Kornelije Stanković

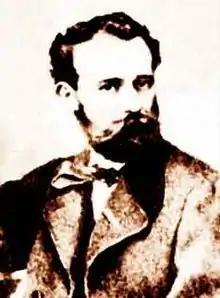
Portrait of Kornelije Stankovic

Stanković started his melographic work in the field of folk songs and bourgeois melodies shortly after his arrival in Vienna. After the first published harmonizations, named "Serbian Folk Songs" (1851, 1853, 1854), he published four more collections (1858, 1859, 1862, 1863). Among the bourgeois songs he wrote down were also the verses of famous Serbian poets (Jovan Jovanović Zmaj, Vasa Živković, Jovan Subotić, Đorđe Maletić, Aleksandar Sandić), published by Aleksandar Sandić in Ost und West. He arranged them as four-voice-choir compositions and miniatures or variations for piano (the most popular are the variations "Što se bore misli moje"). During 1861 and 1863 he travelled and noted down folk melodies in Serbia (Šabac, Loznica, Valjevo, Čačak, Užice, Kragujevac). Stanković dedicated his published collections of folk songs to the Montenegrin Prince Danilo I, "to Serbian ladies", Prince Mihailo Obrenović and to the Russian imperial emissary in Vienna, Viktor P. Balabin. Collections of piano compositions were dedicated to the princess Julija Obrenović and Jelena Riđički.